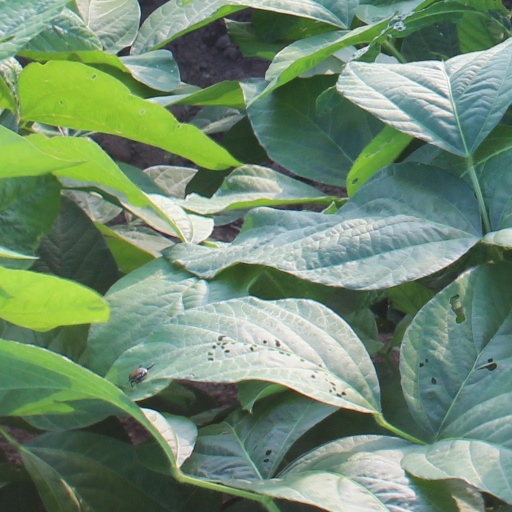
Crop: soybean